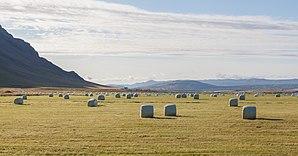
Akranes est une municipalité de 7 402 habitants située sur la côte ouest de l'Islande. La ville a commencé à se développer au XIXᵉ siècle comme village de pêcheurs.